Yue ware

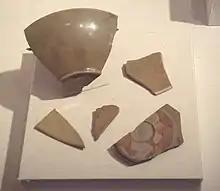
Tang dynasty stoneware with celadon glaze (Yue ware), found in Samarra, Iraq

Yue ware originated in the Yue kilns of Northern Zhejiang, in the site of Jiyuan near Shaoxing, called in ancient times "Yuezhou". Its name goes back to the Yue Kingdom of the Spring and Autumn period (770–476 BCE). Yue ware was first manufactured in the 2nd century CE, when it consisted of very precise imitations of bronze vessels, many of which have been found in tombs of the Nanjing region. After this initial phase, Yue ware evolved progressively into true ceramic form, and became a medium of artistic expression. Production in Jiyuan stopped in the 6th century, but expanded to various areas of Zhejiang, especially the Shanglin Lake Yue Kilns near Ningbo.